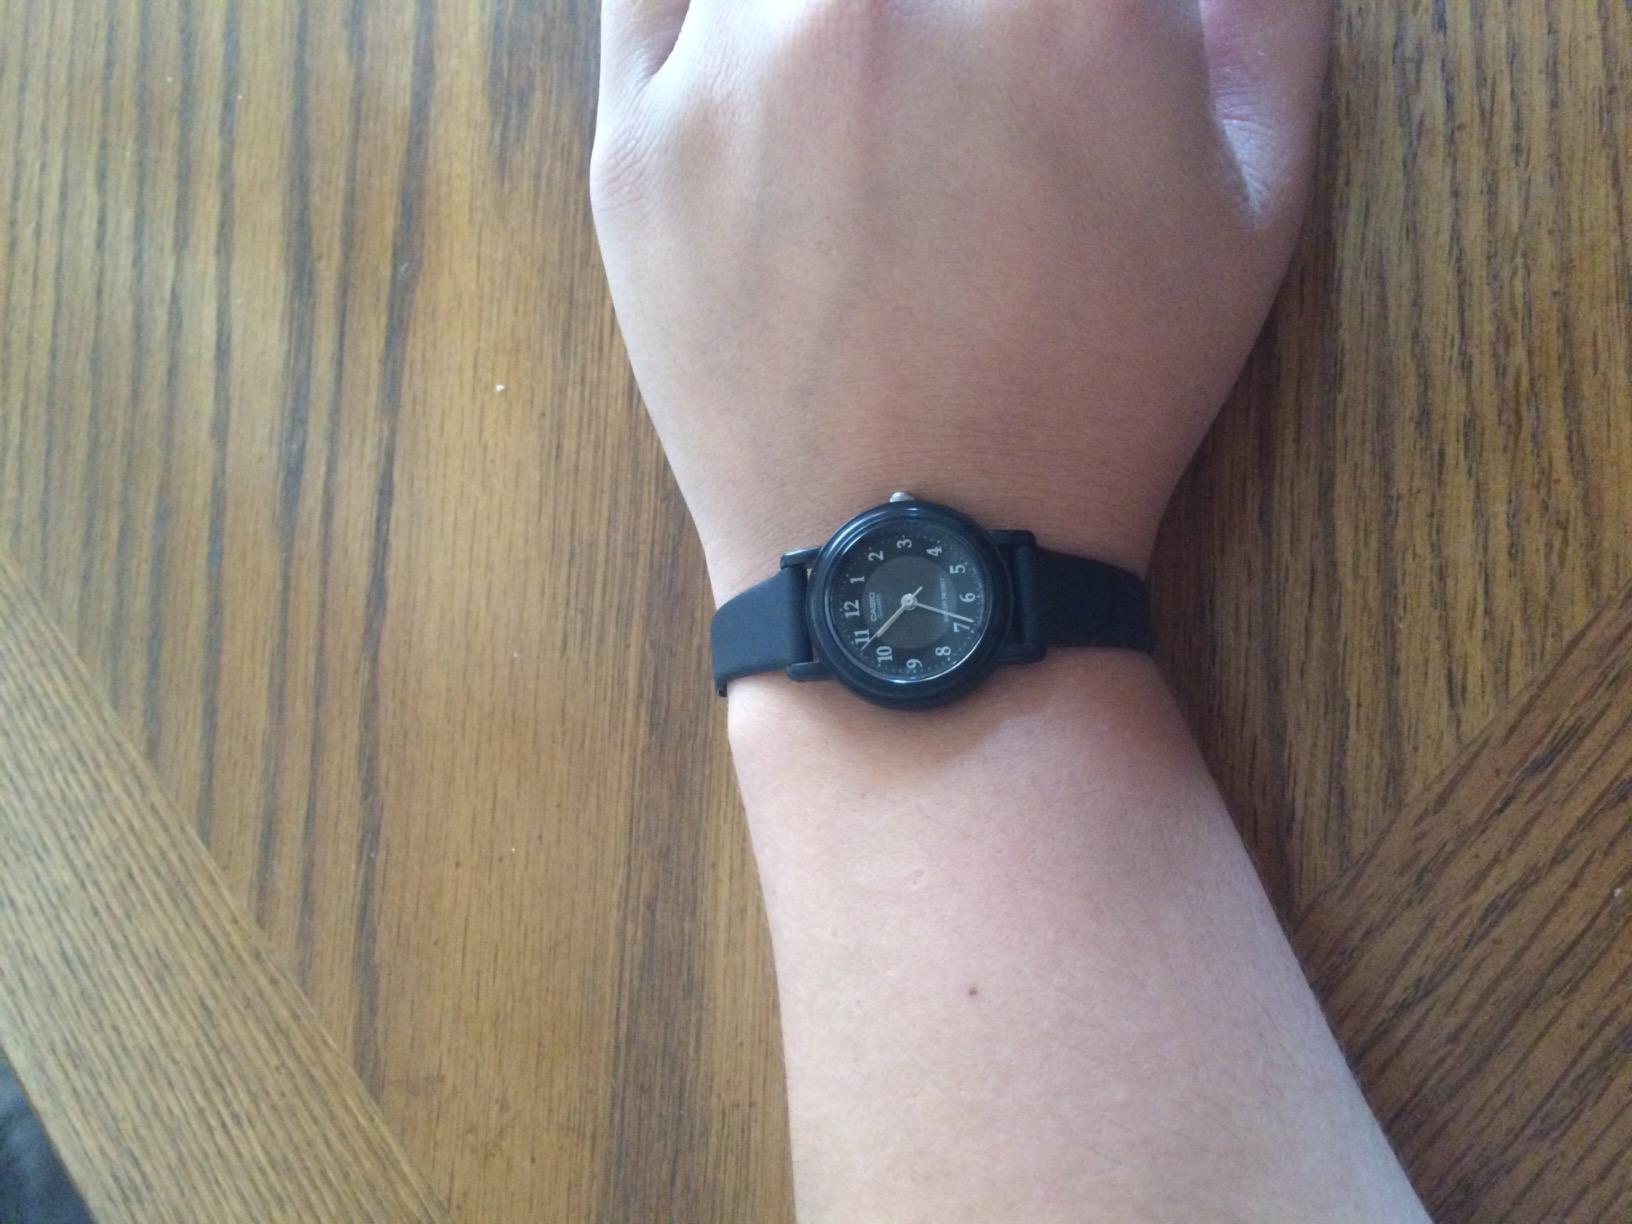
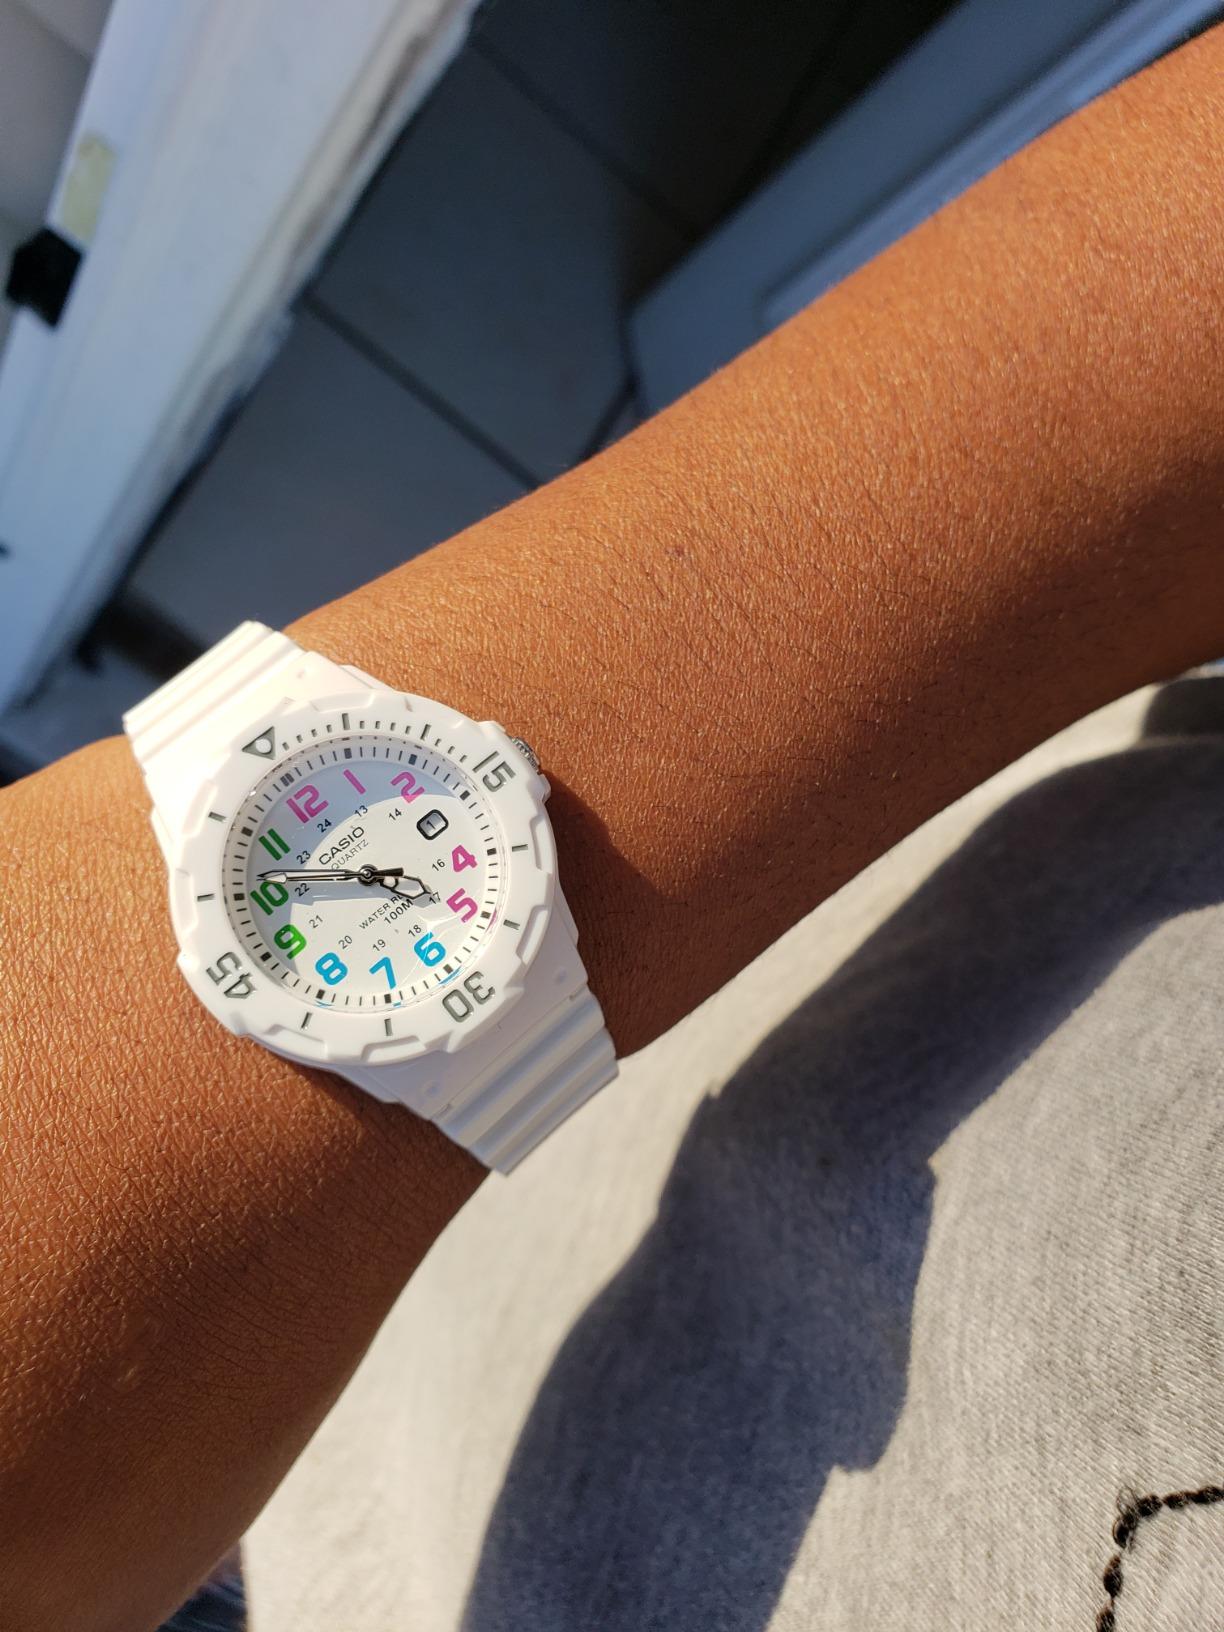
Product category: accessories_watch
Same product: no